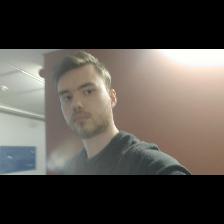
Label: Human